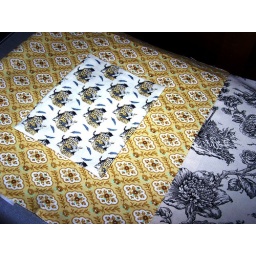
a bag in progress on my ironing board. I'm loving that yellow fabric.